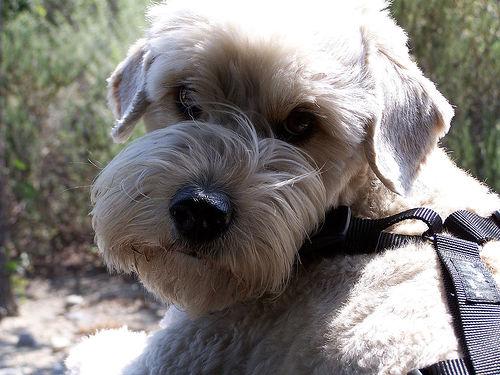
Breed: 235-n000090-soft_coated_wheaten_terrier